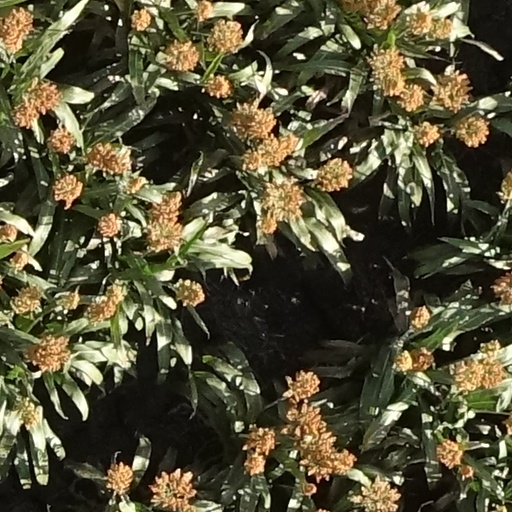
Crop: sorghum